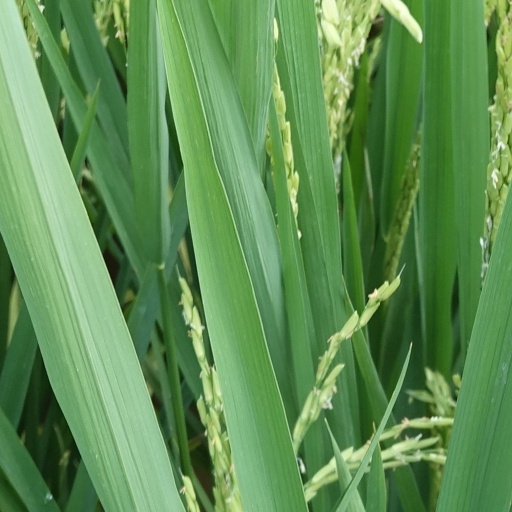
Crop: rice